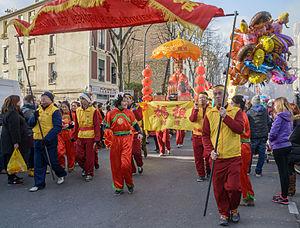
Nouvel an chinois 2015 - Paris 13e
La diaspora chinoise en France est une communauté regroupant des personnes dont les ancêtres sont chinois et ont émigré en France, qui comprend largement à la fois des personnes originaires directement de Chine ou des personnes de culture chinoise, principalement de l'ethnie Han, vivant hors de Chine lors de leur émigration. Cette immigration très hétérogène est formée par plusieurs vagues successives de migrants venus à différentes époques et pour des raisons diverses. Il serait à ce titre plus exact de parler de communautés au pluriel.